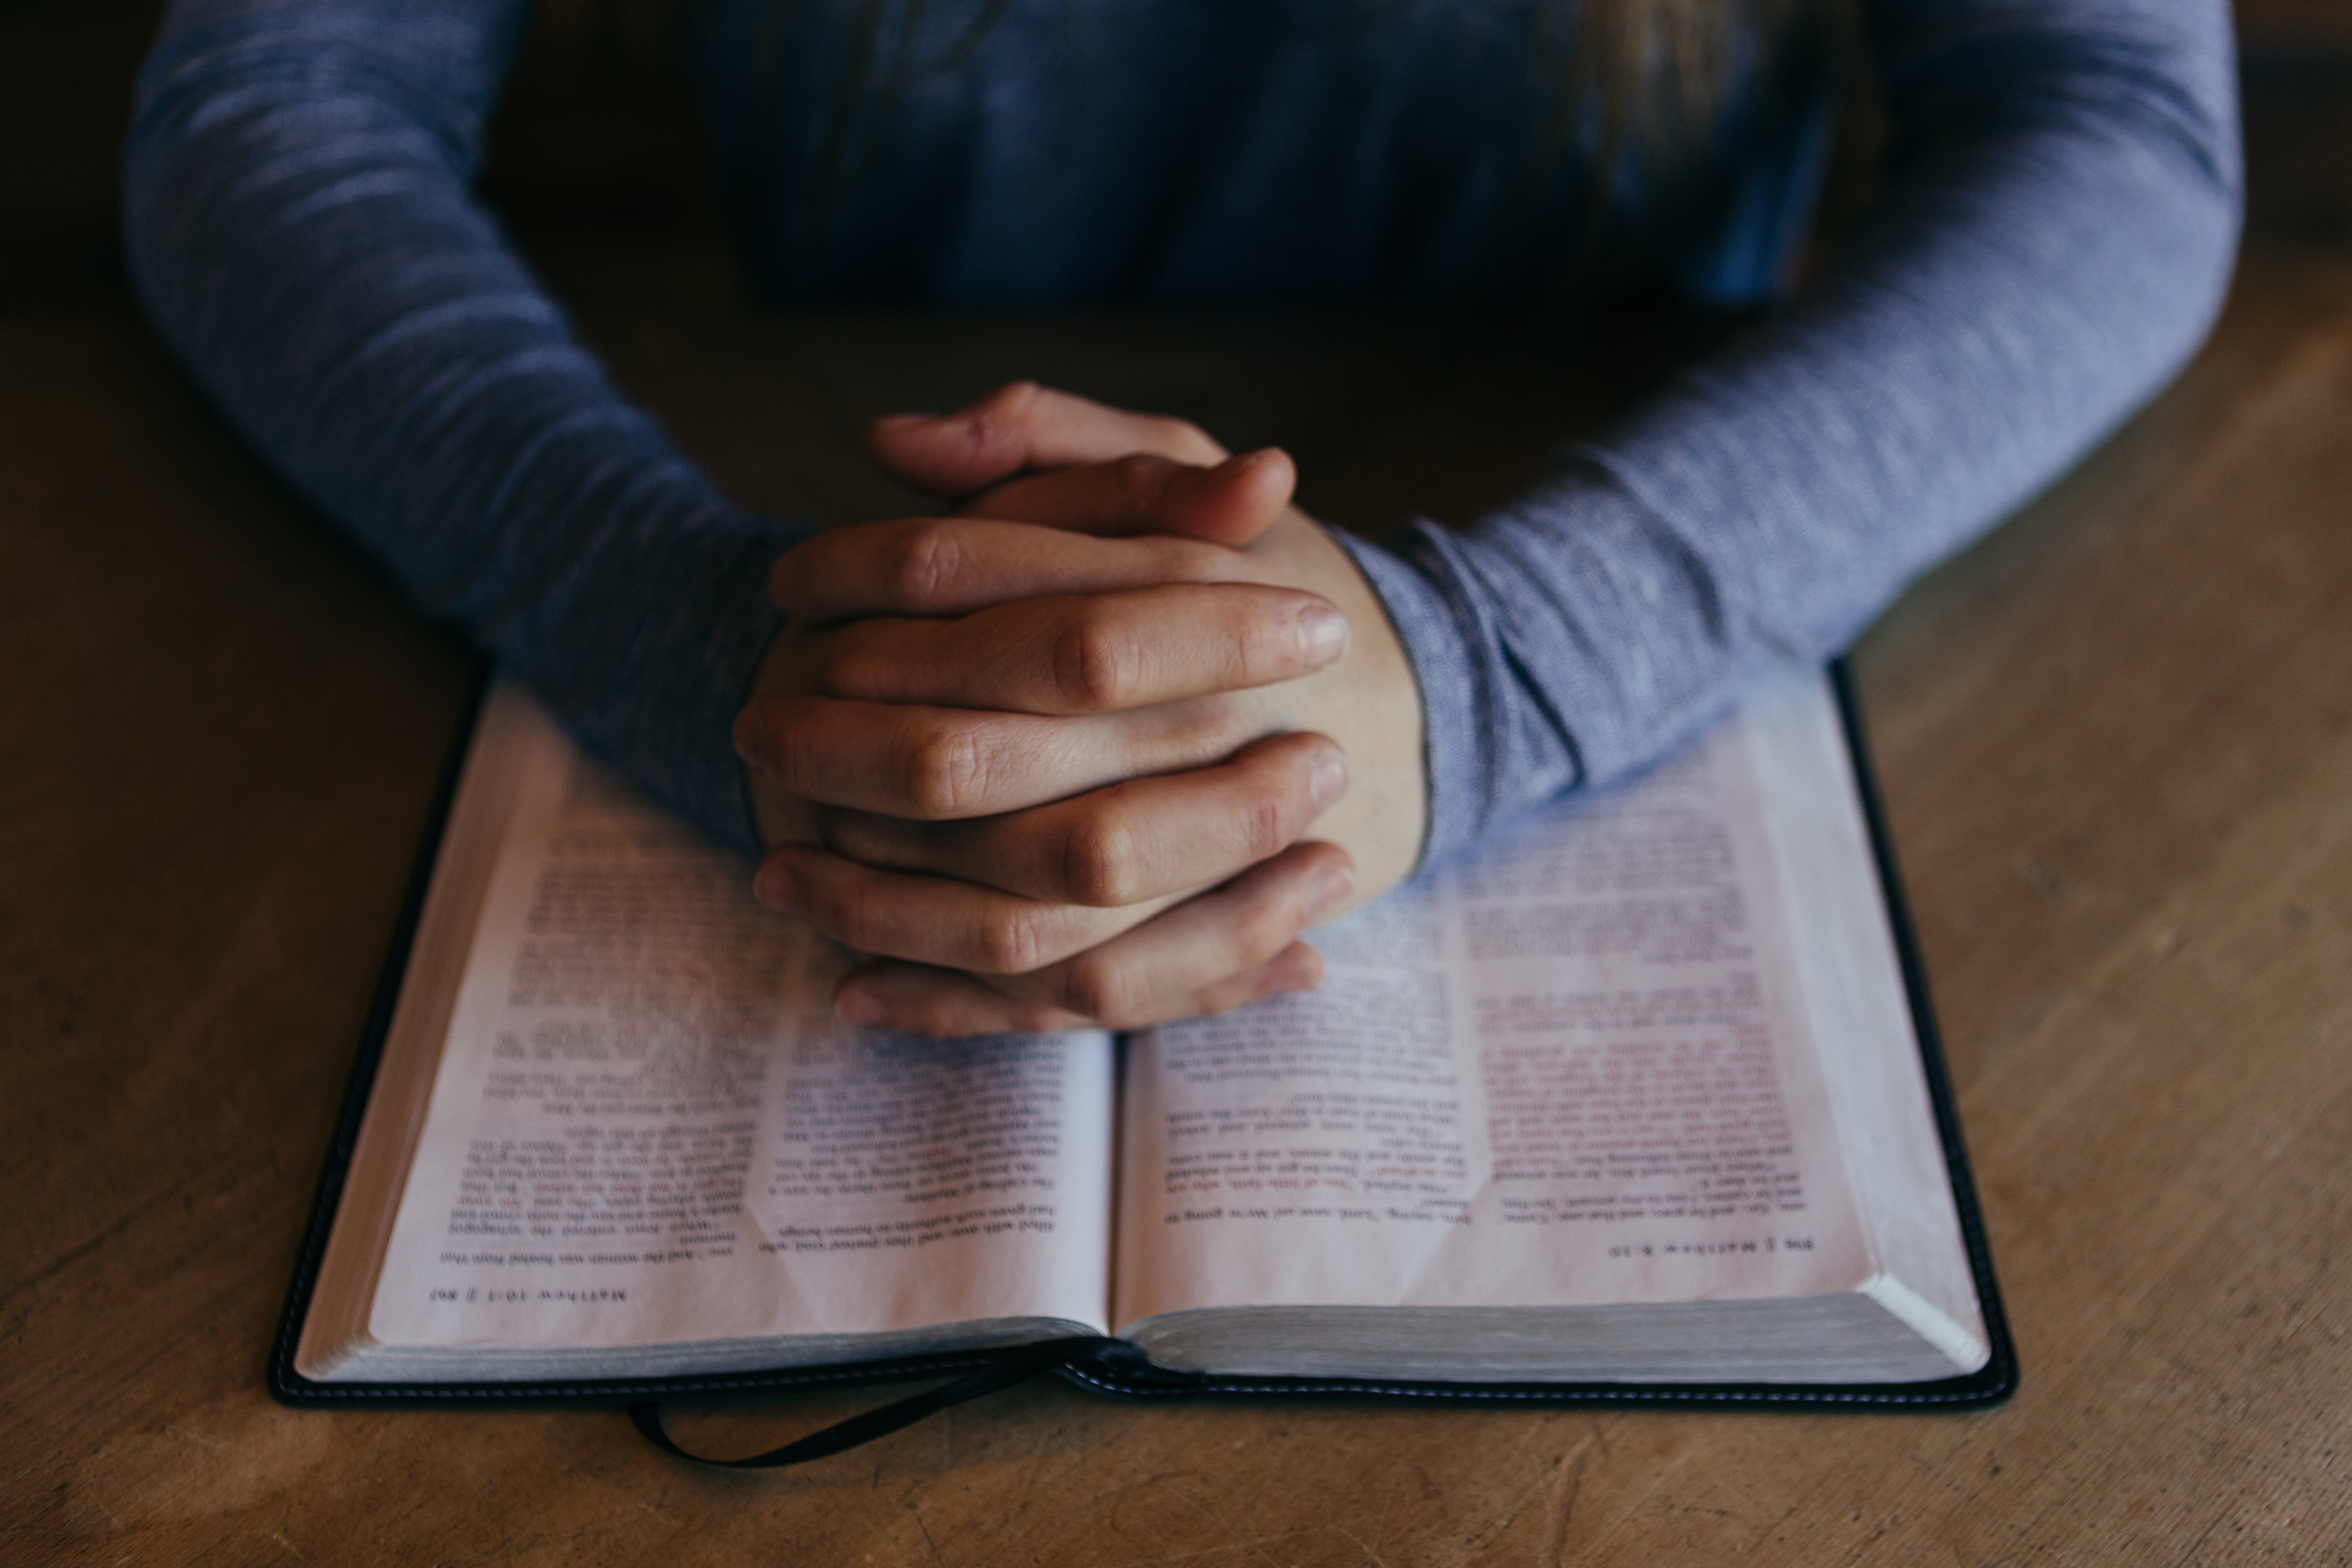
writing, hand, man, wood, finger, religion, church, praying, bible, religious, hands, prayer, organ, document, sense, human action